Alma Carrie Cummings

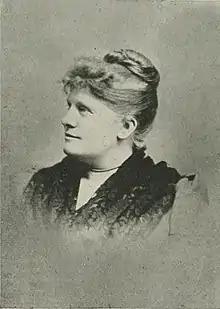
"A Woman of the Century"

Alma Carrie Cummings ( Day; 1857–1926) was an American journalist and editor and proprietor of the Colebrook, New Hampshire, "News and Sentinel".